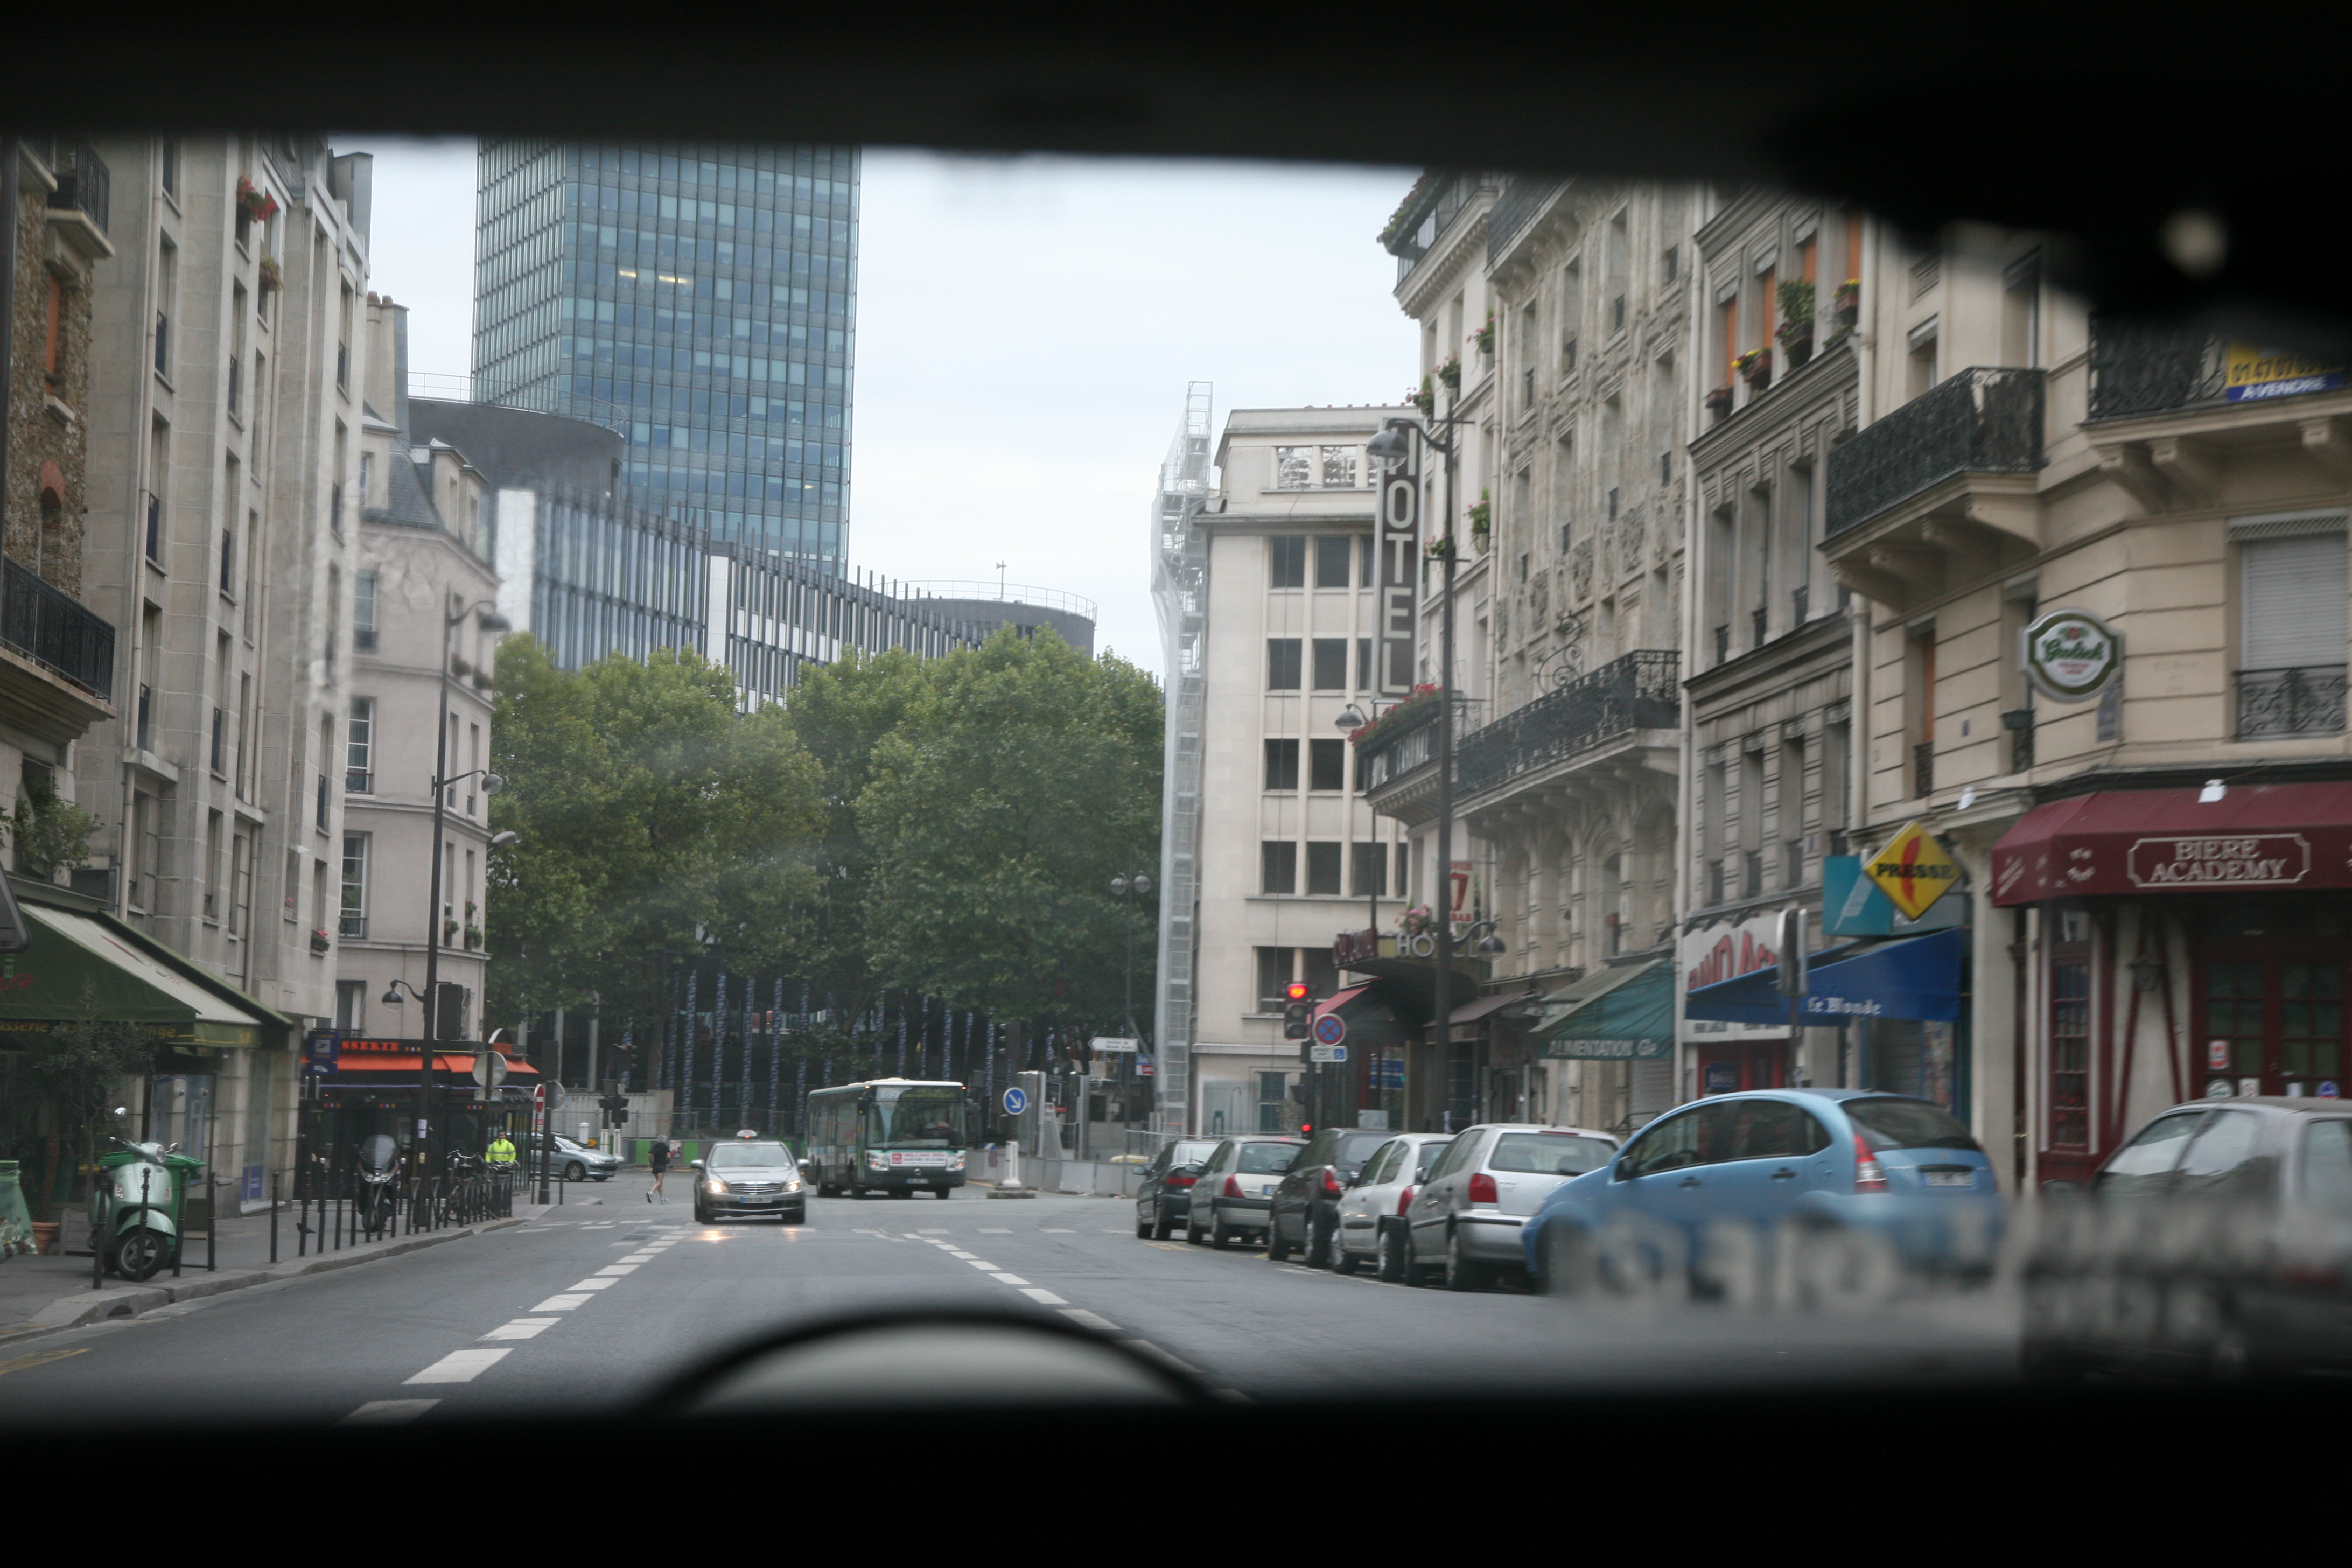
pedestrian, road, traffic, street, town, city, paris, cityscape, downtown, transport, france, vehicle, lane, public transport, infrastructure, rue, calle, parigi, parijs, pary, neighbourhood, ruedes coles, urban area, residential area, human settlement